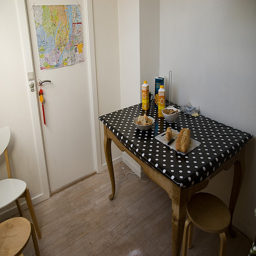
A black and white polka dot table with food on top of it.
a black and white polka dot table with food and drink
A table with food on it in a room
The room is imaginatively decorated with a map to cover the door's glass and a polka dot table cover.
A dining room scene with a table and four stools.